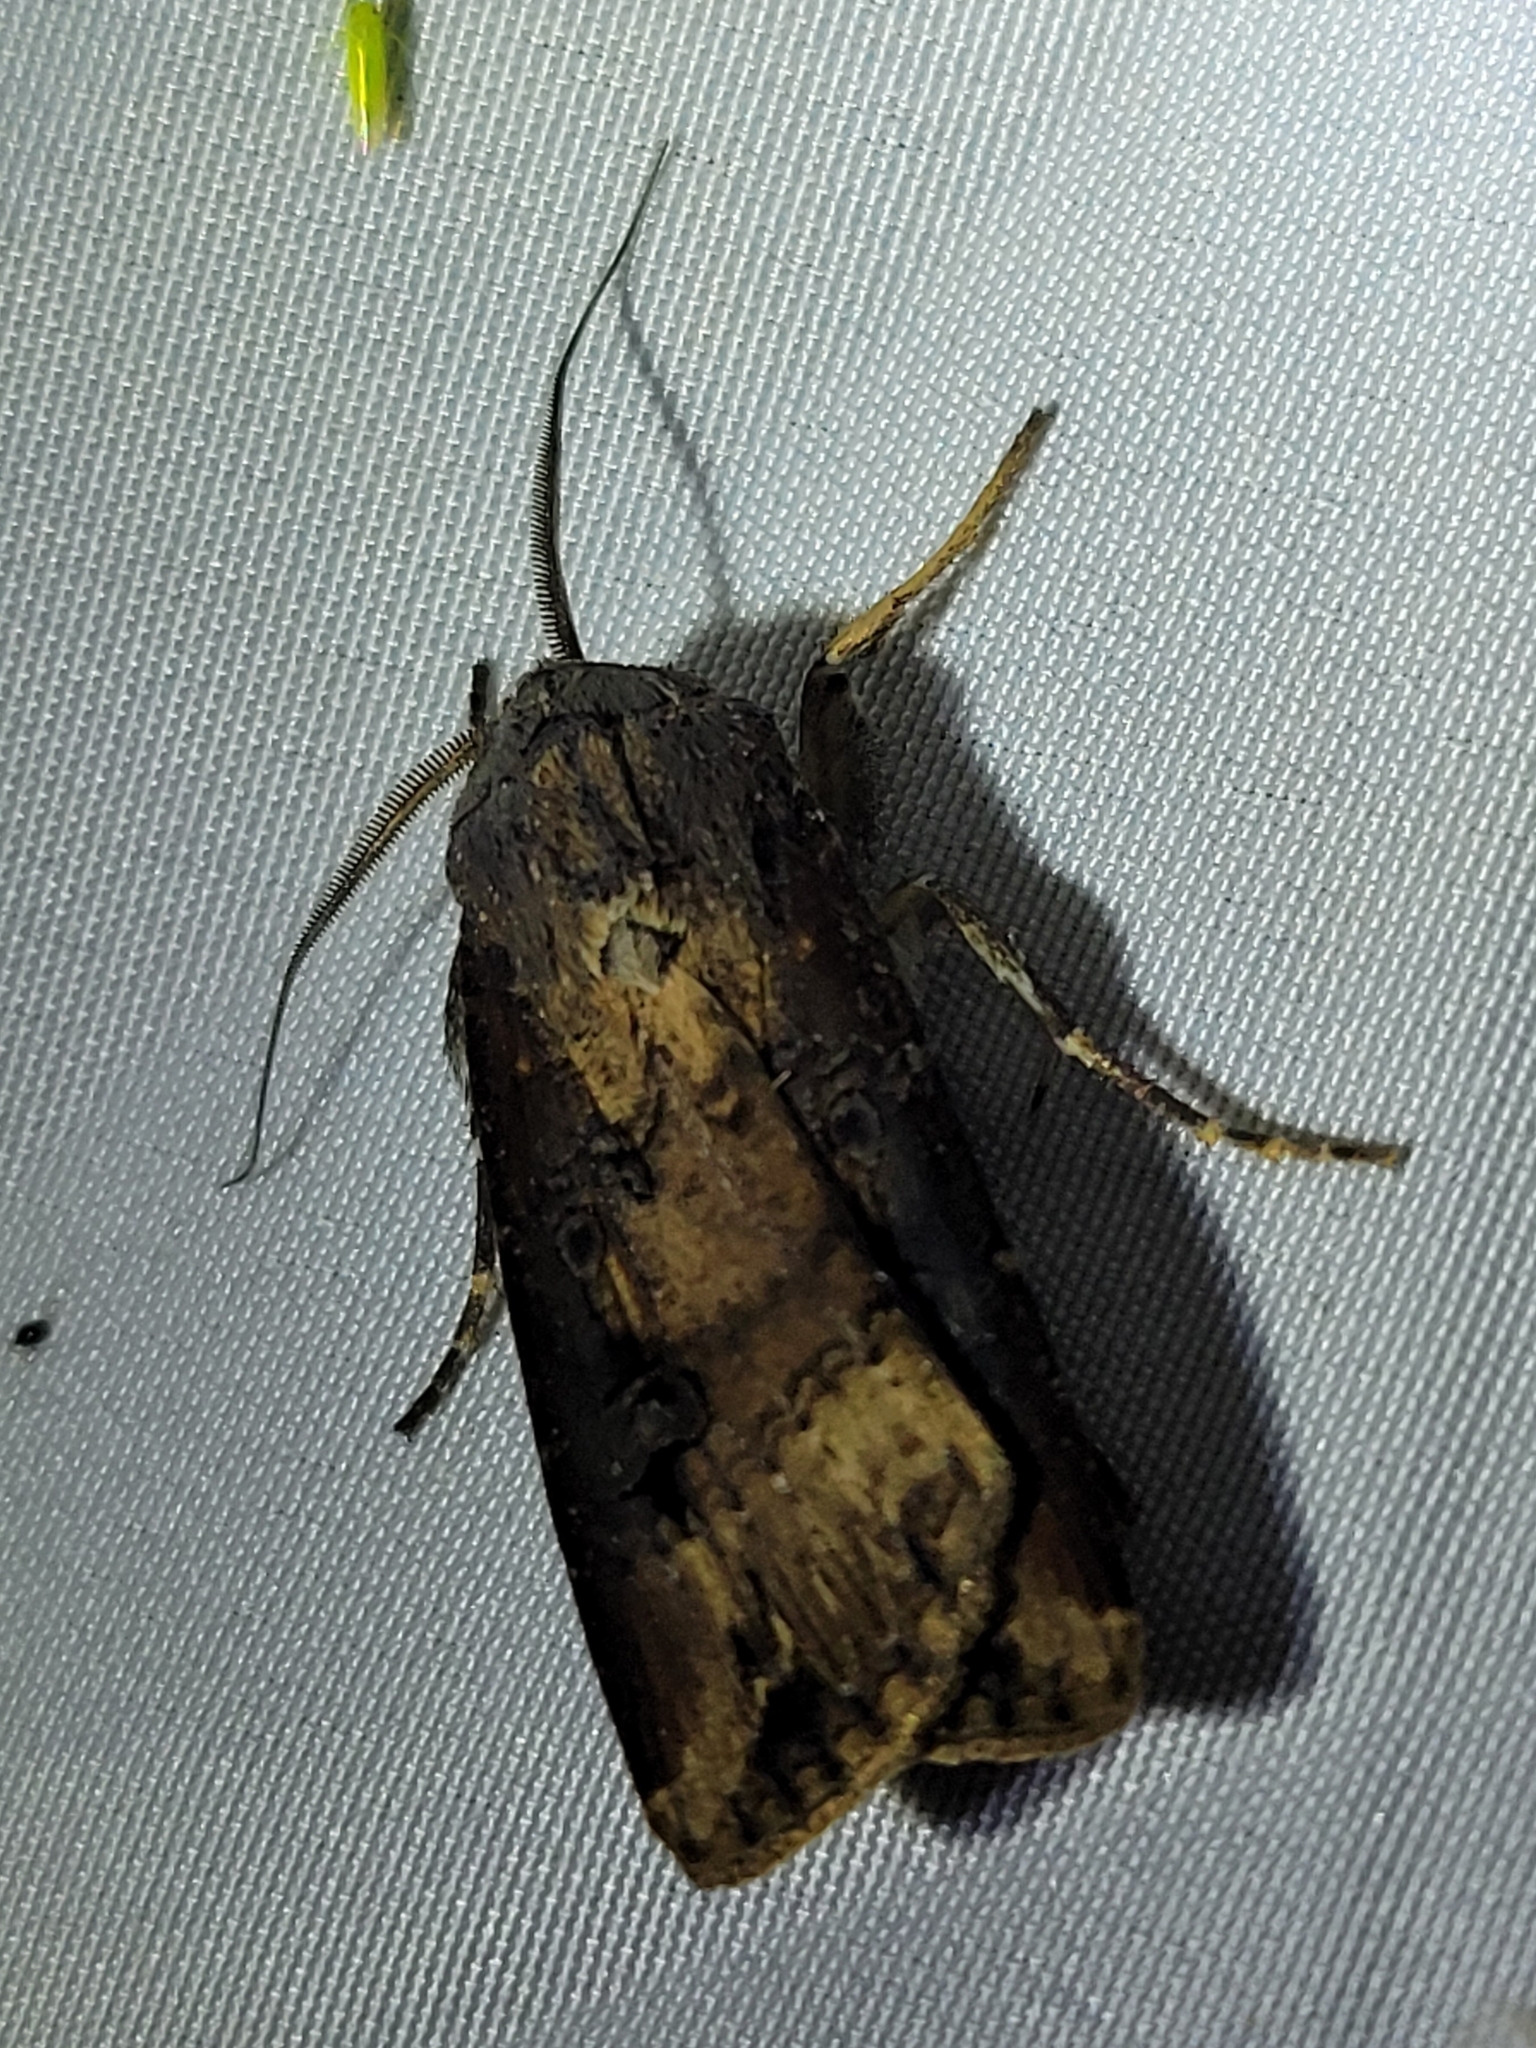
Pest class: cutworms